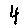
Label: 4